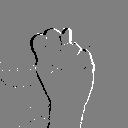
ASL letter: n